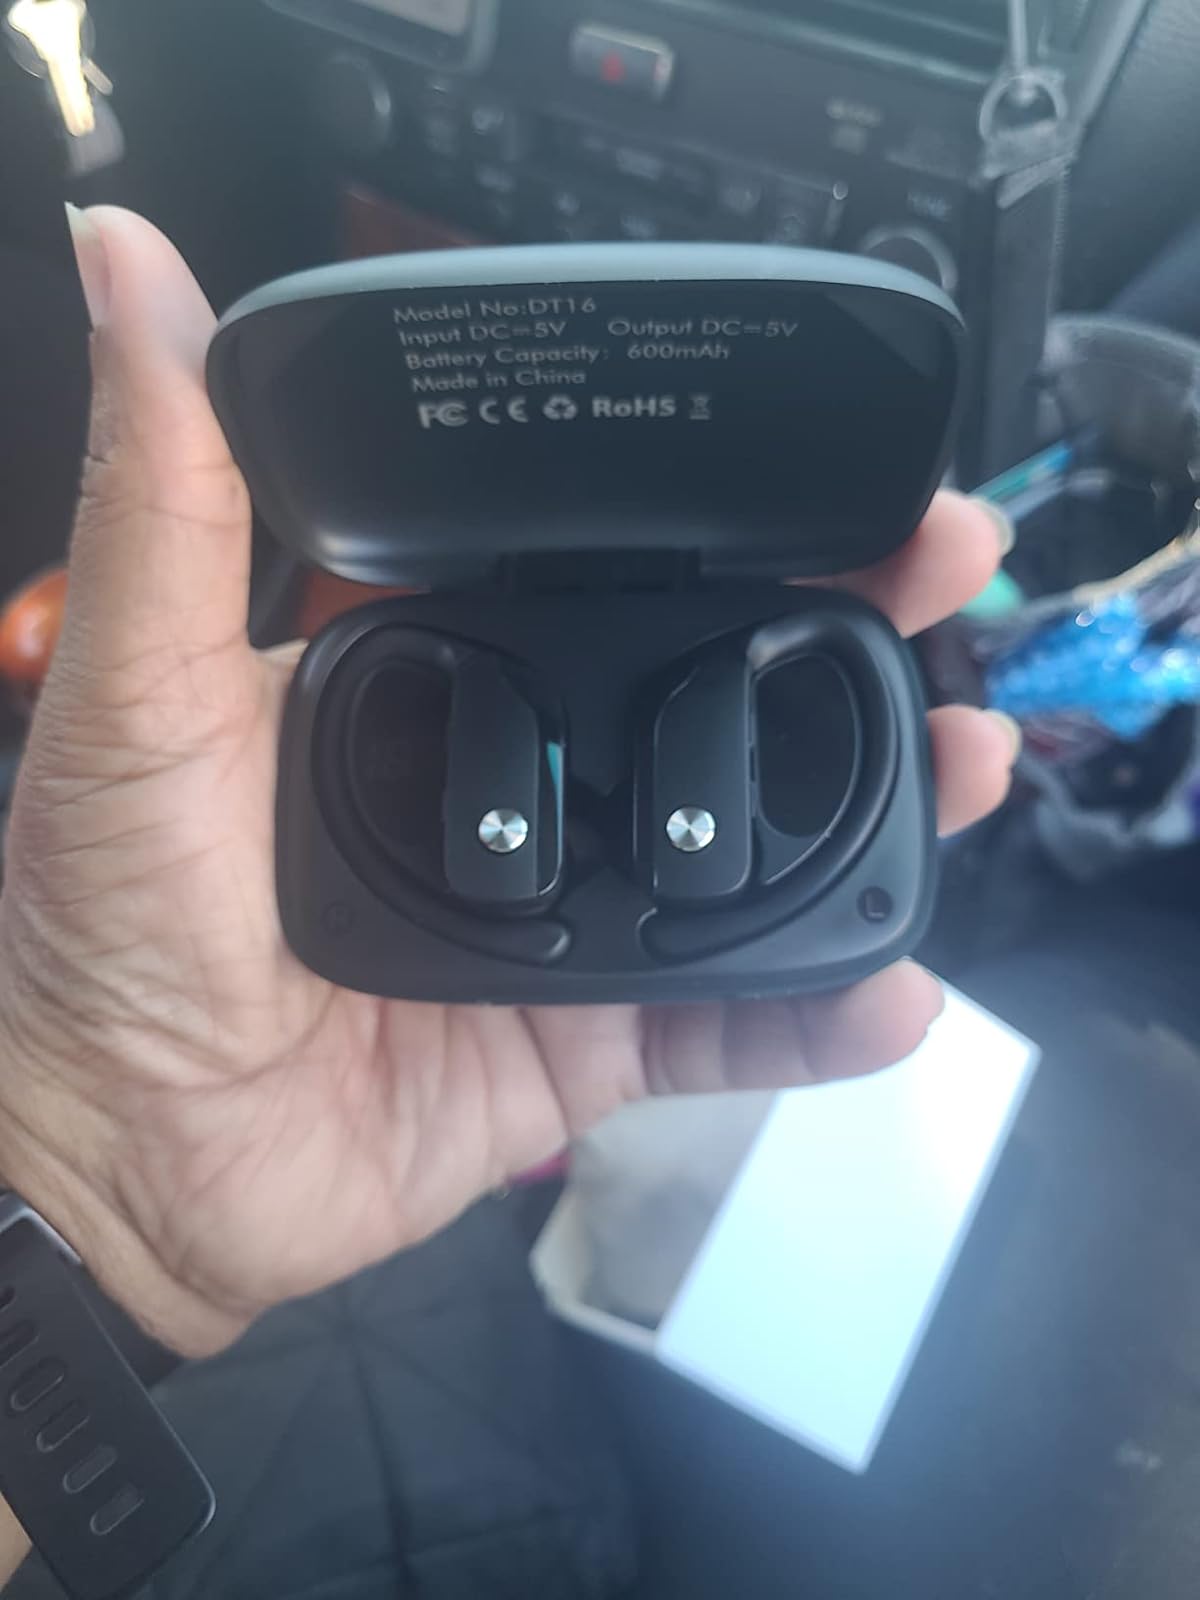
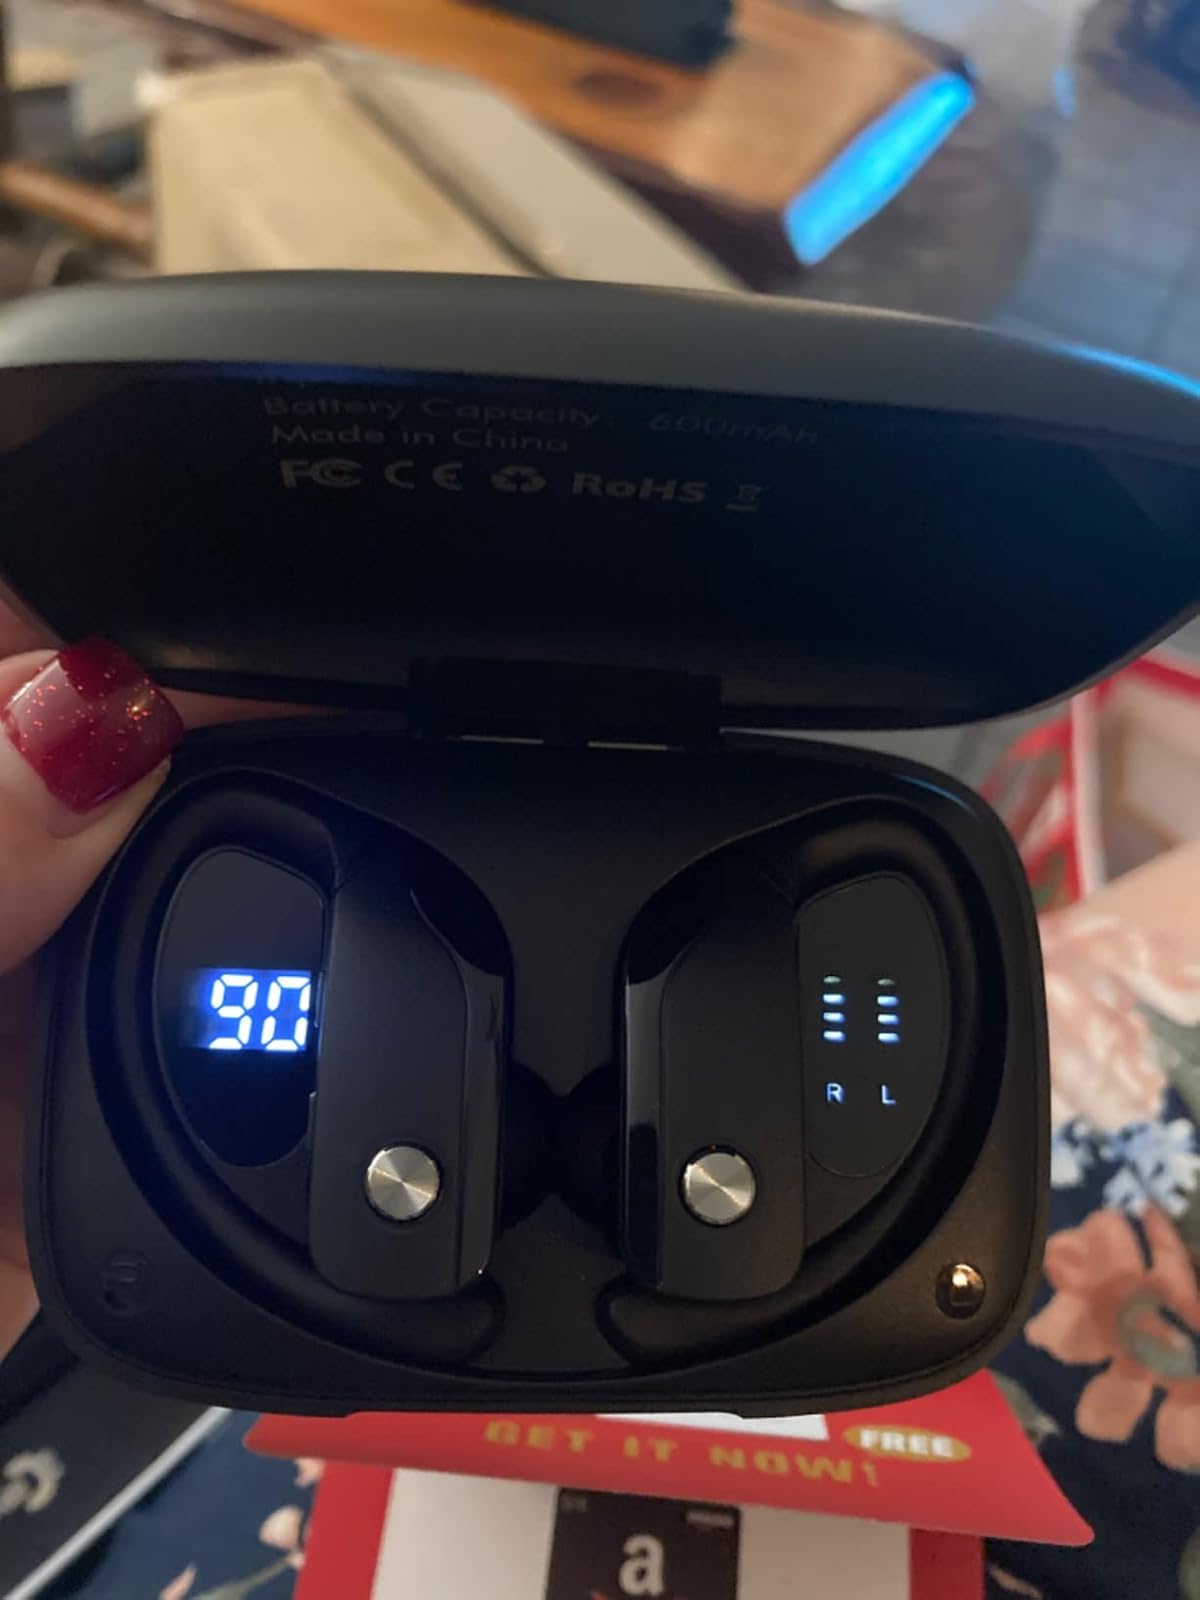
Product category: earbuds
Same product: yes